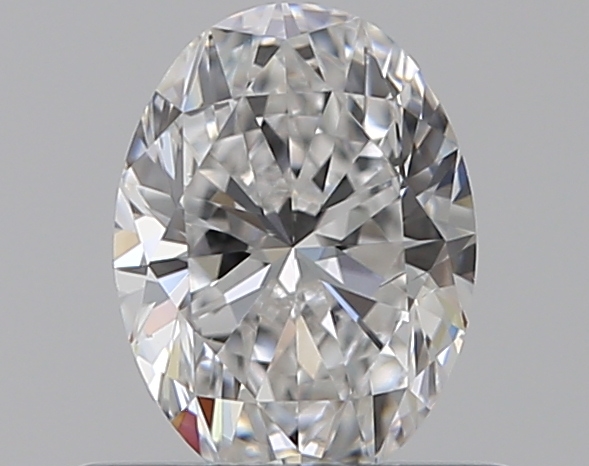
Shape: oval
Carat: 0.52
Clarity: SI1
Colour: E
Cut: EX
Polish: EX
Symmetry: EX
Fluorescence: F
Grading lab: GIA
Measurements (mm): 6.04 x 4.49 x 2.85